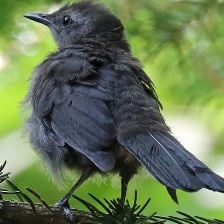
Species: SPOTTED CATBIRD
Scientific name: AILUROEDUS MACULOSUS